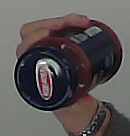
Product: barilla_pomodoro